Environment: real
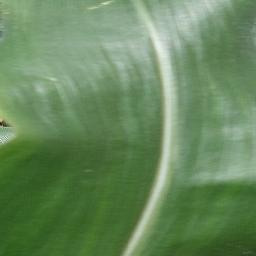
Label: healthy